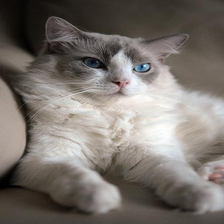
Species: cat
Breed: Ragdoll